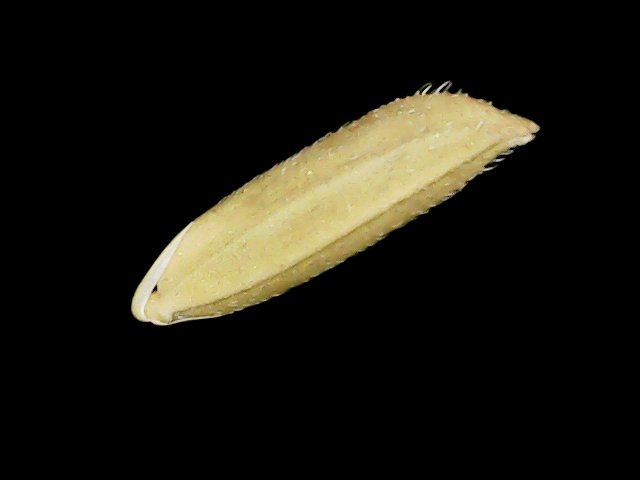
Rice variety: Binadhan20